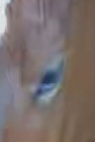
Face region: eyes (orbital_tightening_and_eye_area)
Pain indicator: moderately_present